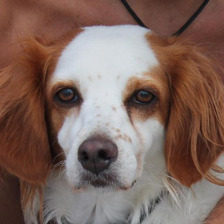
Label: animals